Fantasy Stakes (Japan)

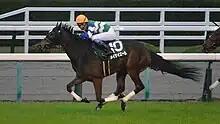
2020 Fantasy Stakes winner Meikei Yell

The Fantasy Stakes (Japanese ファンタジーステークス) is a Japanese Grade 3 horse race for two-year-old Thoroughbred fillies run in November over a distance of 1400 metres at Kyoto Racecourse.